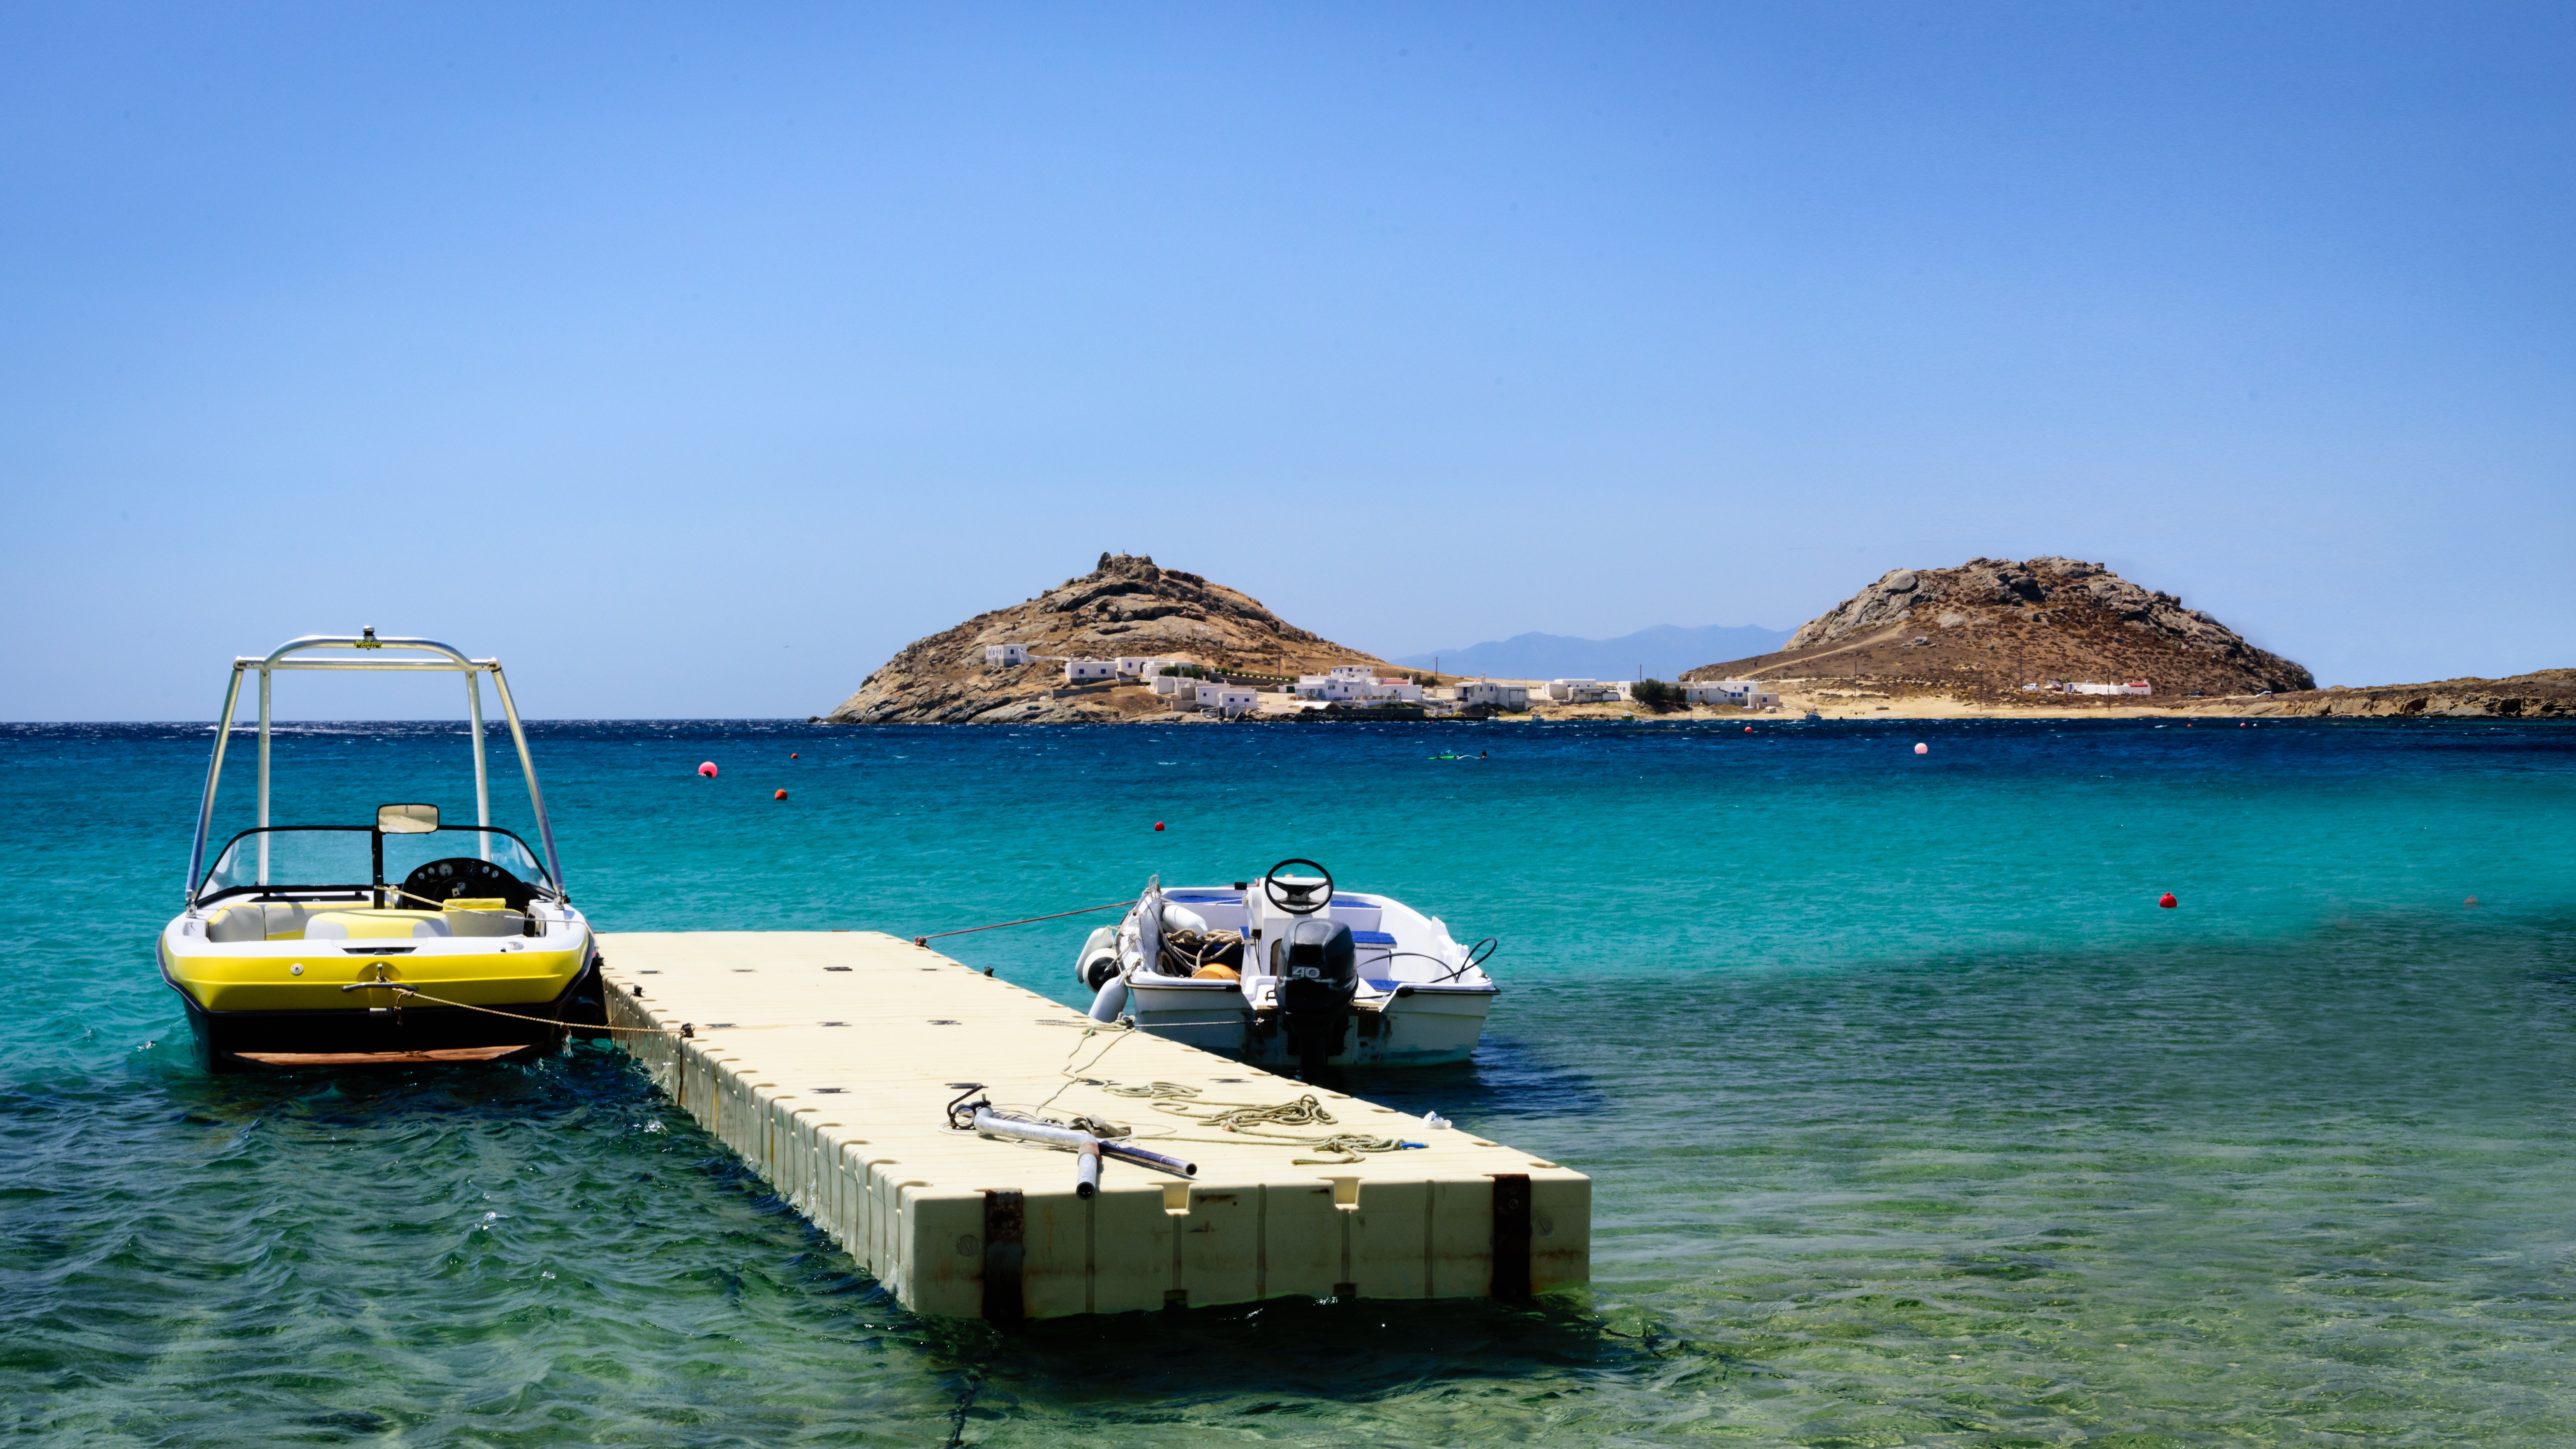
beach, landscape, sea, coast, ocean, sky, boat, shore, vacation, travel, cove, greek, mediterranean, vehicle, relax, seascape, lagoon, bay, island, landmark, blue, tourism, greece, mikonos, mykonos, cape, aegean, breasts, aphrodite